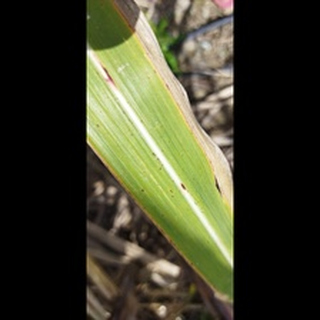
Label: sugarcane_rust